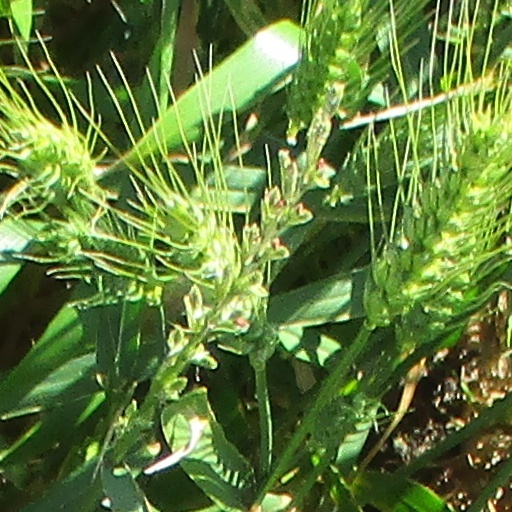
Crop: wheat